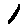
Label: 1